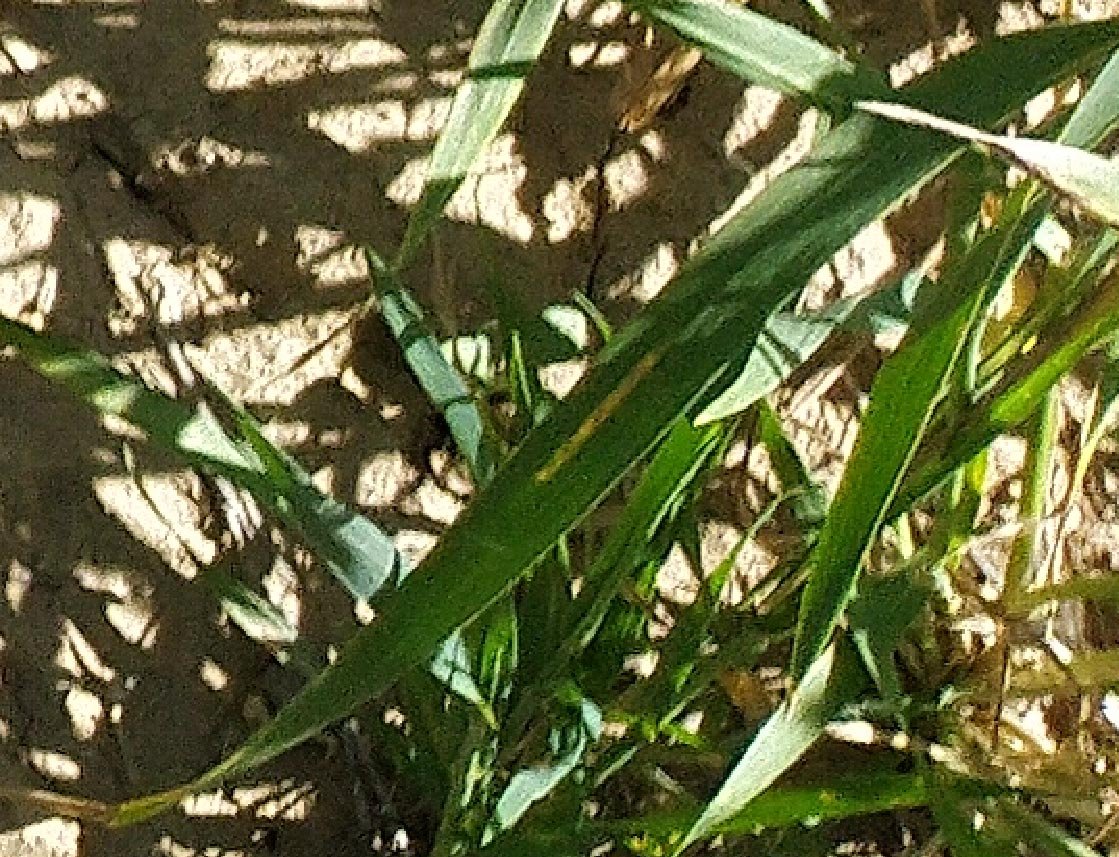
Label: Wheat___Healthy